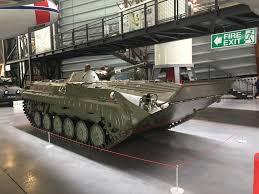
Label: BMP